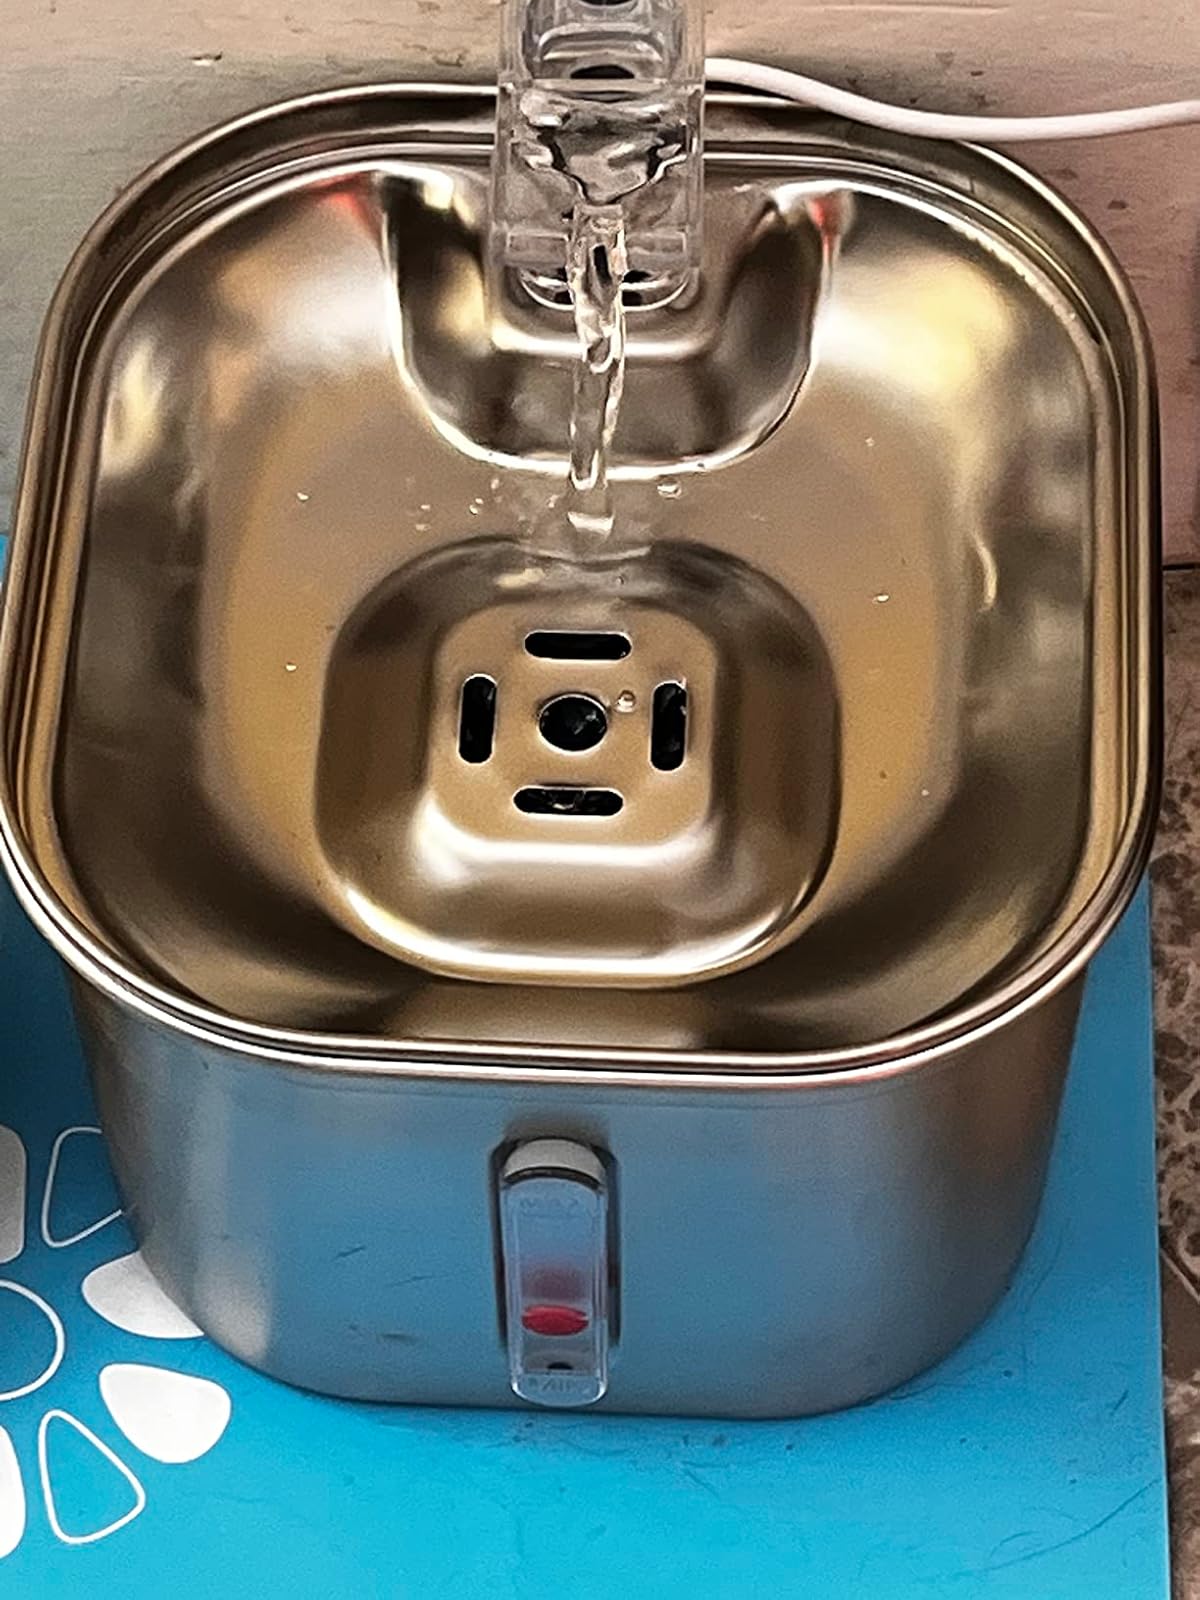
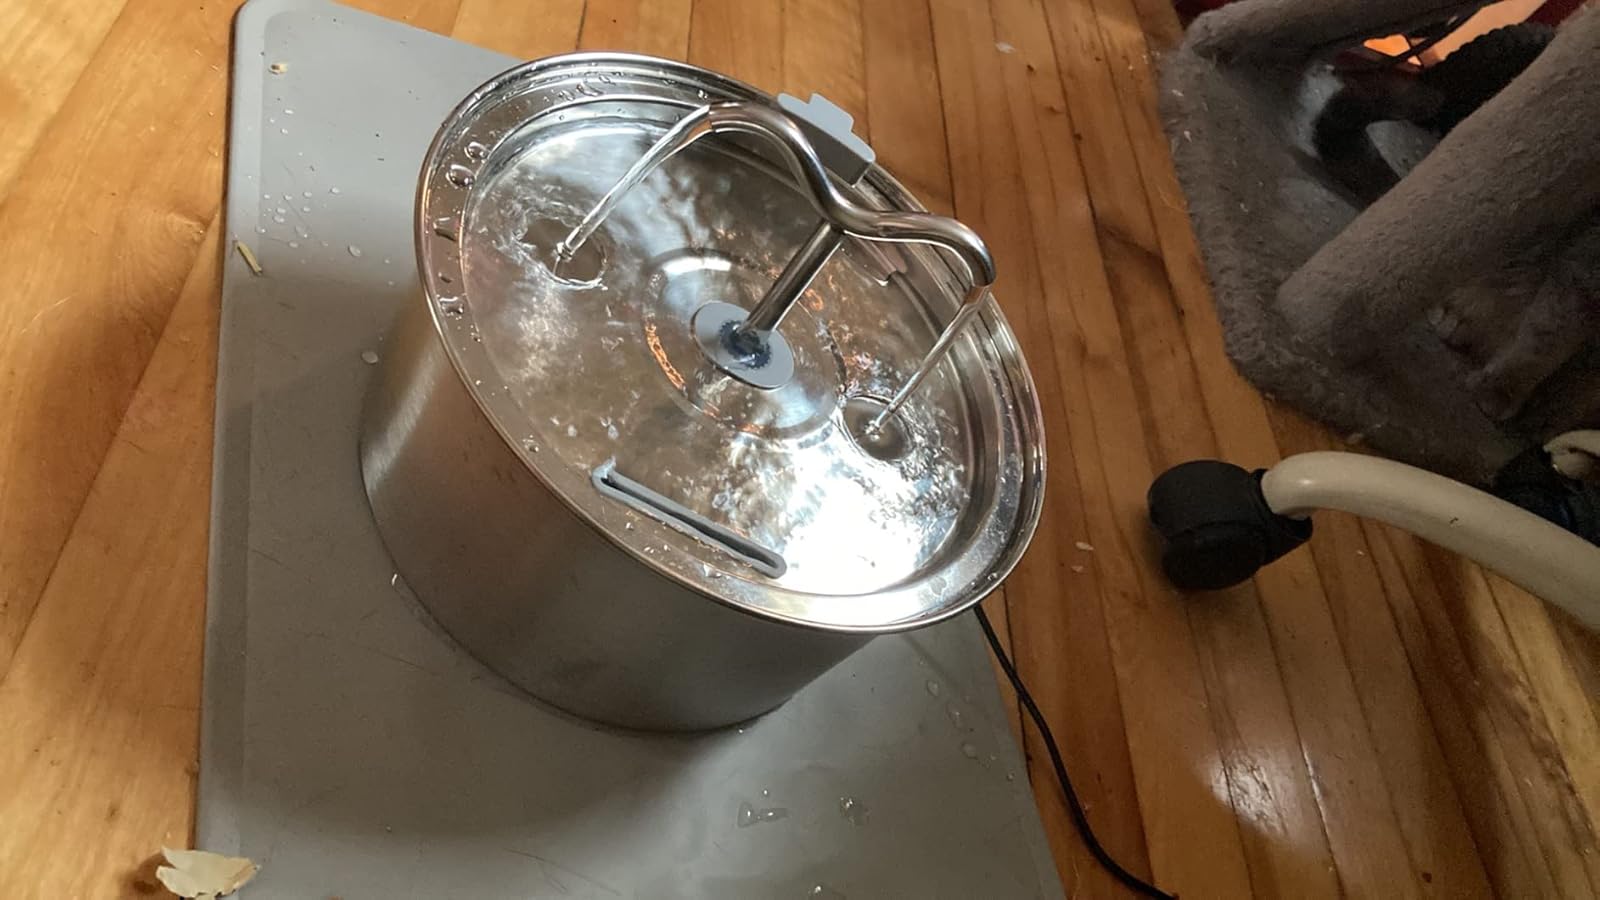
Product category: items_bowl
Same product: no